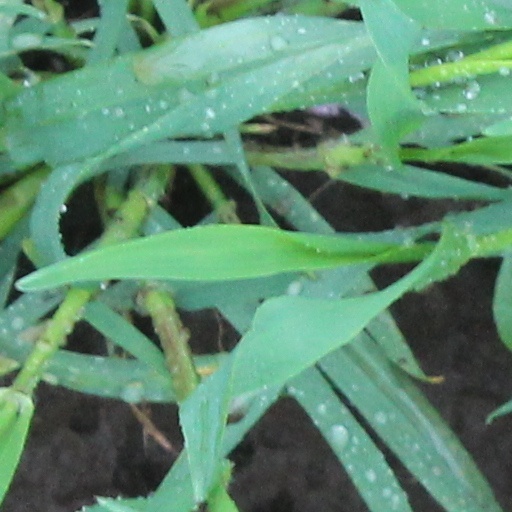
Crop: wheat